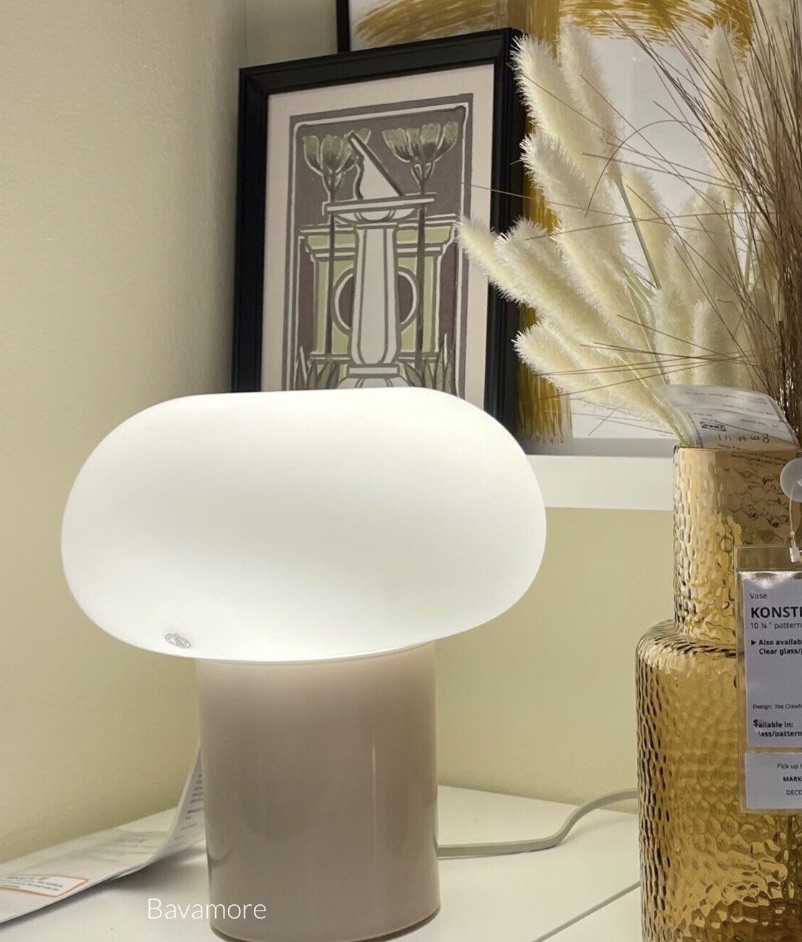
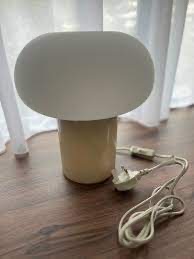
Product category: misc
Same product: yes